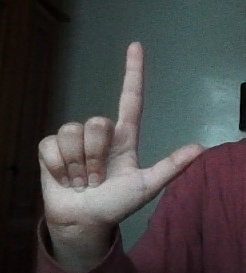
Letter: laam